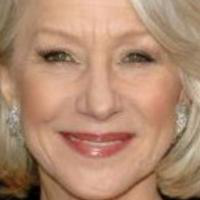
Age group: age 66-80